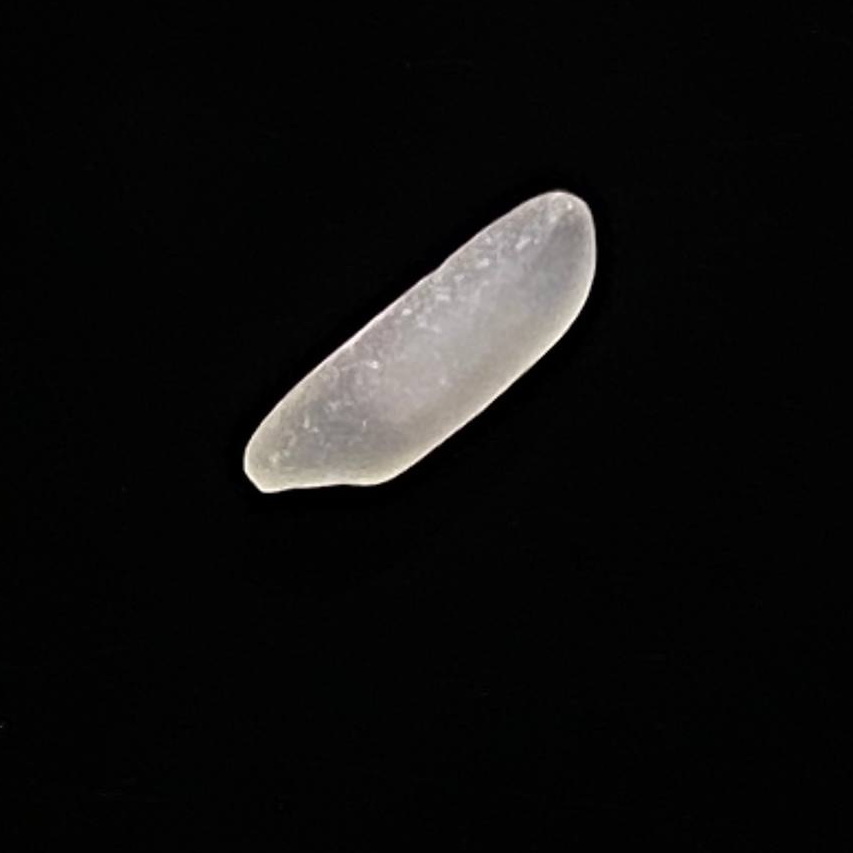
Rice variety: Shampakatari